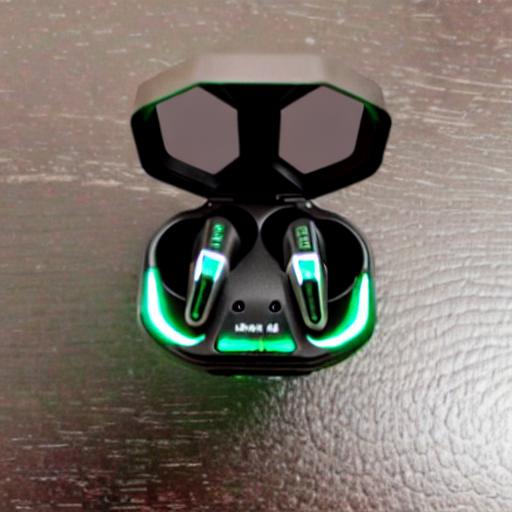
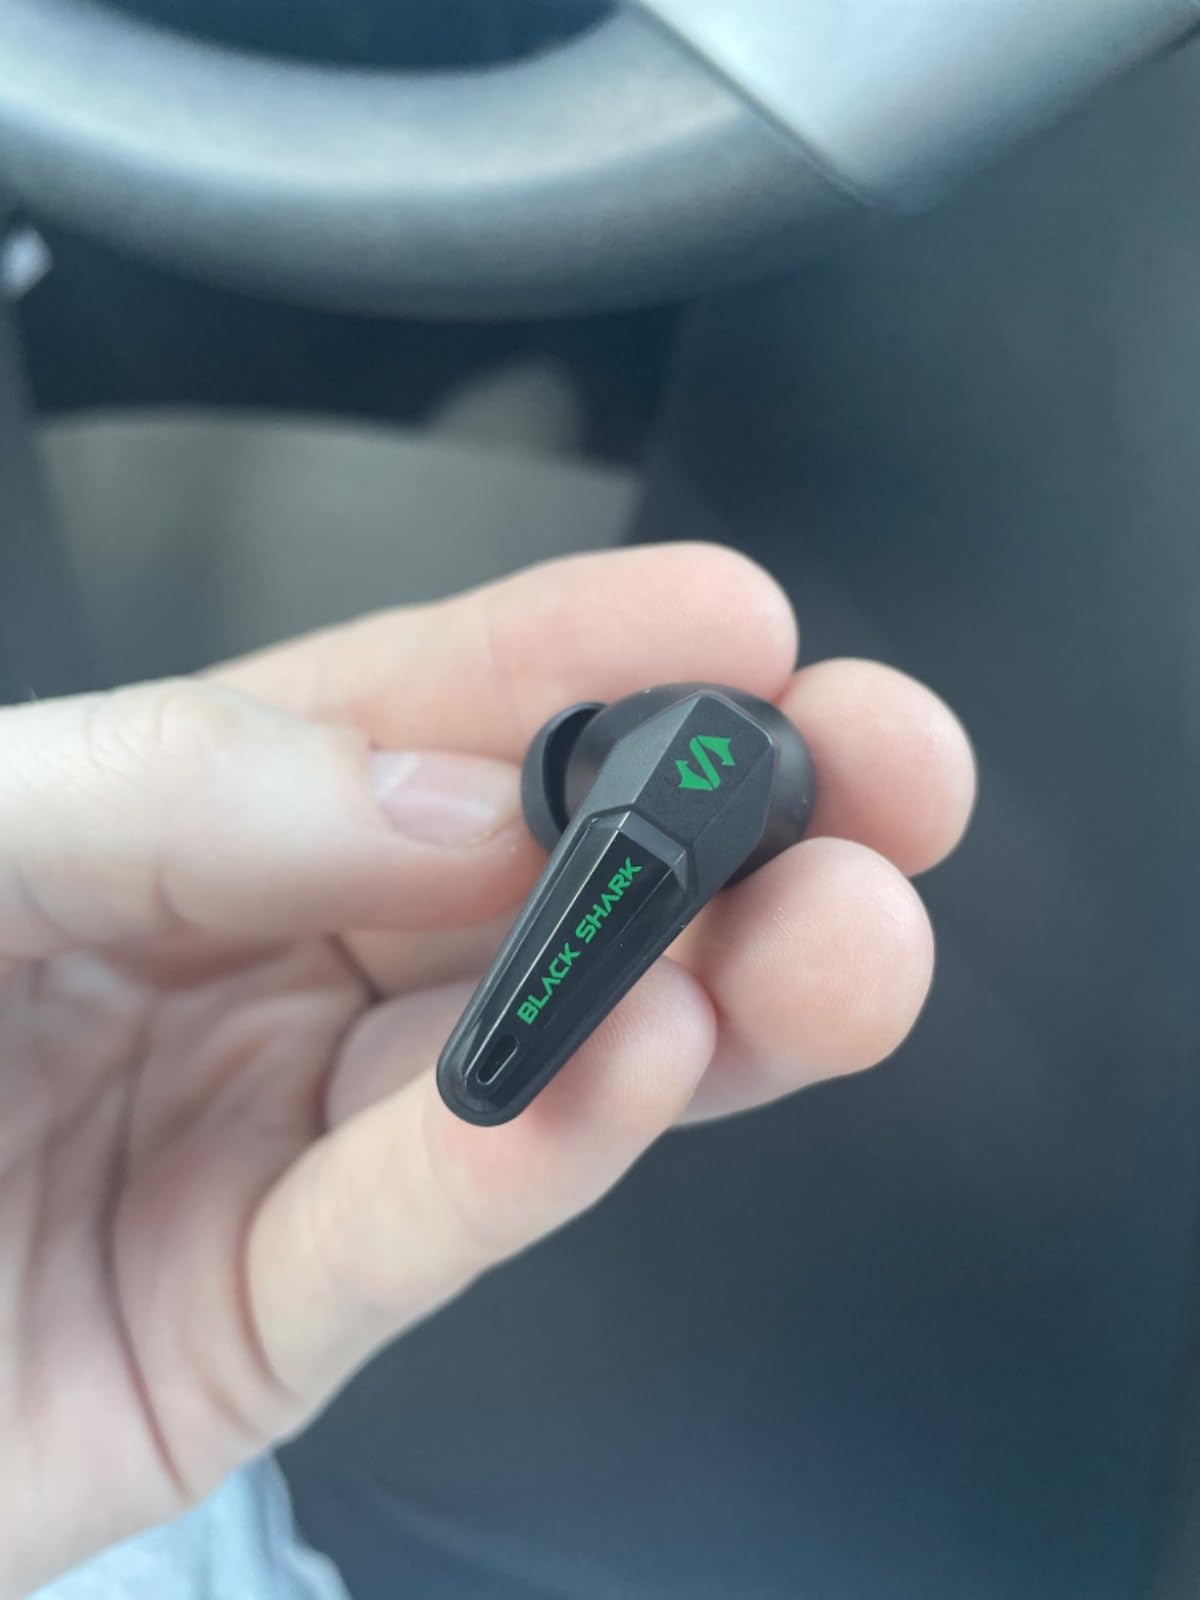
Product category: earbuds
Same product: no